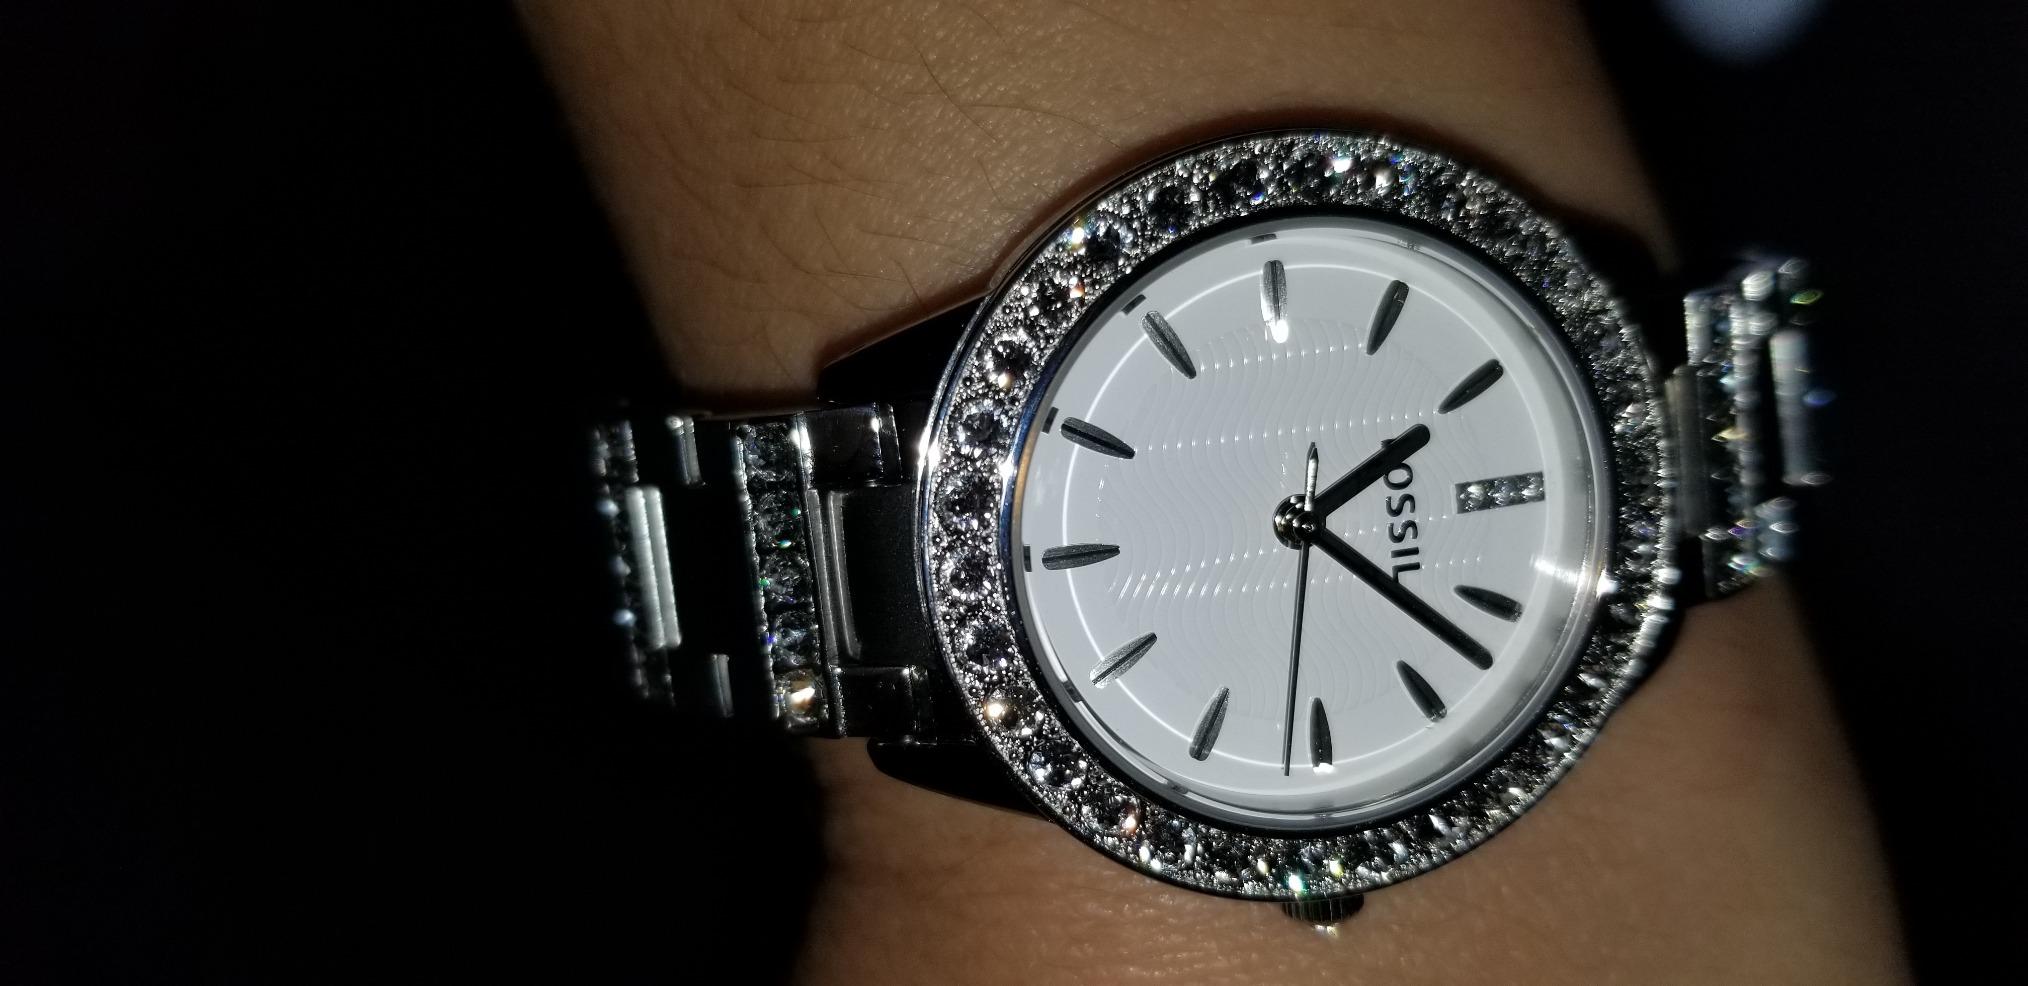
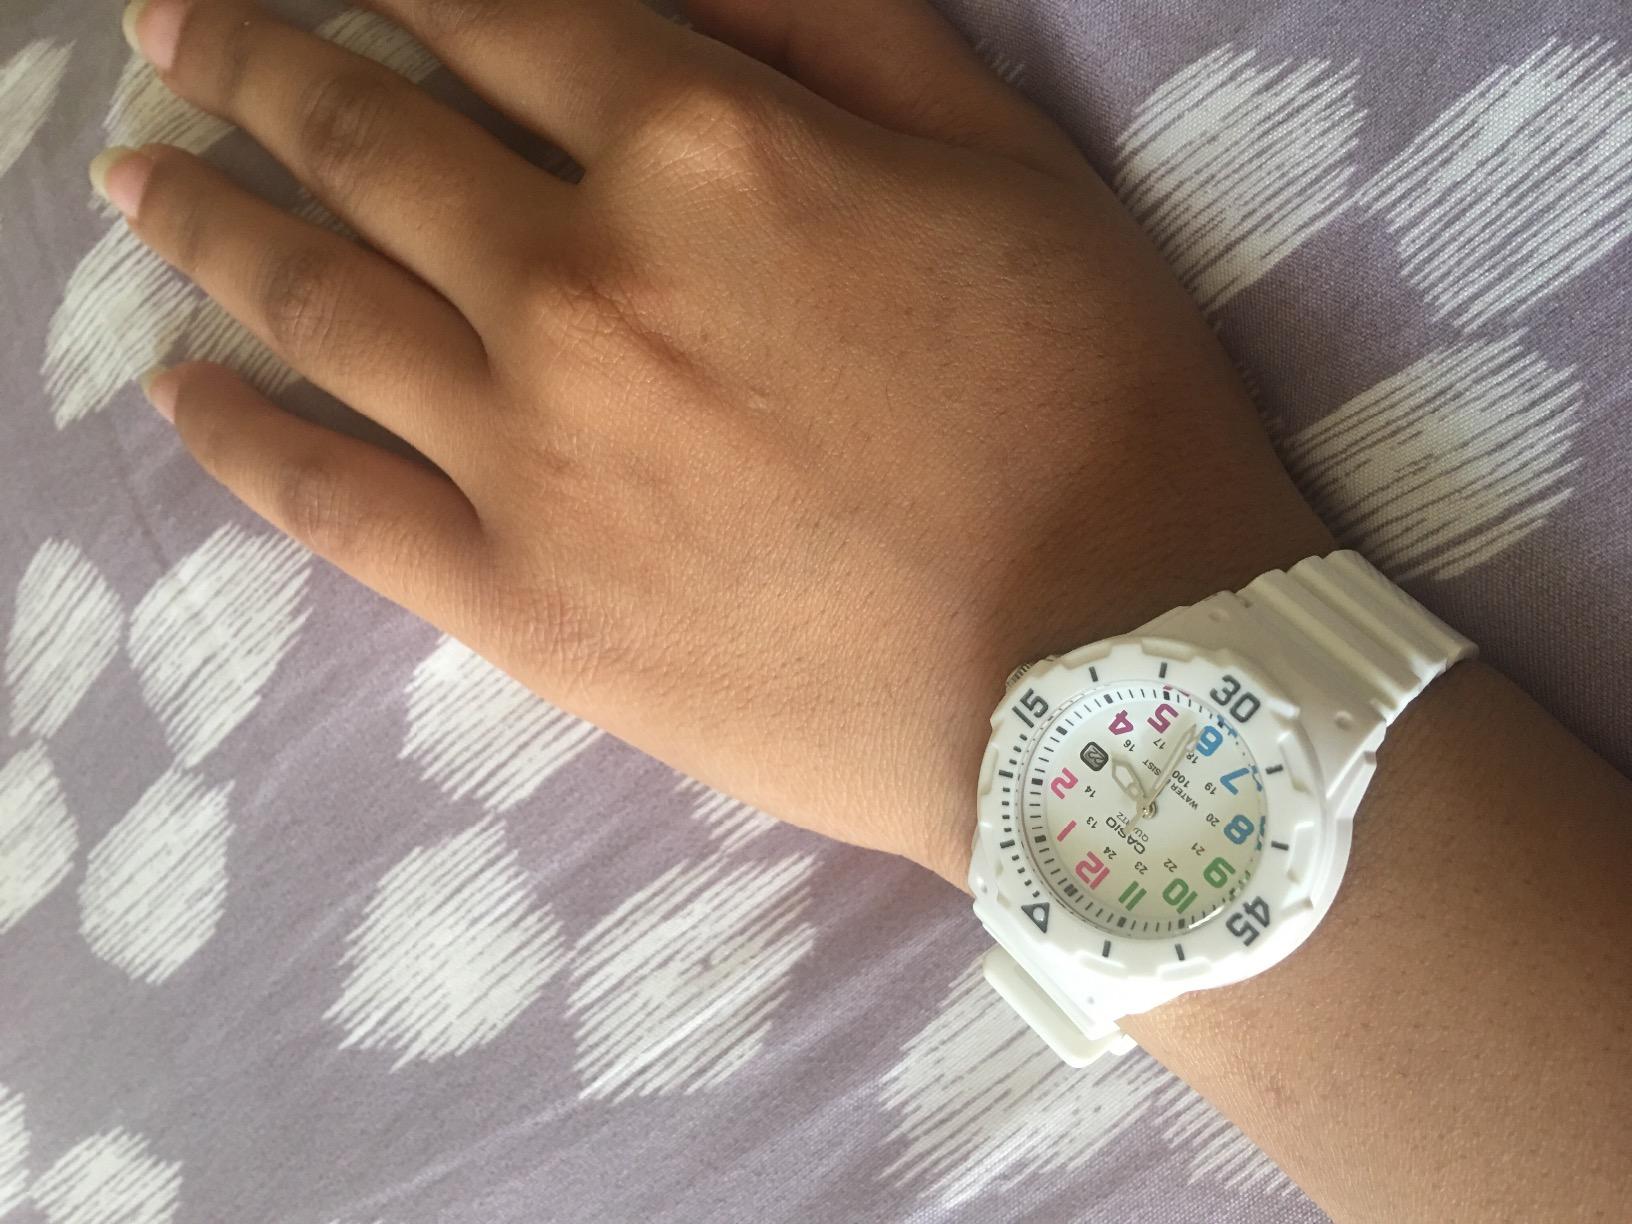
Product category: accessories_watch
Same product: no